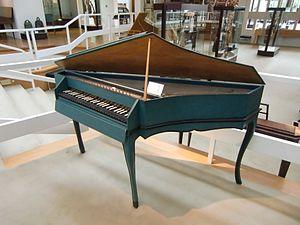
Epinette d'Albert Delin (Tournai, 1765) - Berlin, Musikinstrumentenmuseum
Albert Delin est un facteur de clavecins hennuyer.